Ashleigh Barty

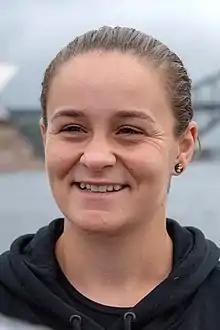
Barty in 2019

Ashleigh Jacinta Barty (born 24 April 1996) is an Australian former professional tennis player and cricketer. She was ranked as the world No. 1 in women's singles by the Women's Tennis Association (WTA) for 121 weeks, and was ranked world No. 5 in doubles. Barty won 12 WTA Tour-level singles titles, and three majors at the 2019 French Open, 2021 Wimbledon Championships, and 2022 Australian Open, as well as the 2019 WTA Finals. She also won 12 doubles titles, including a major at the 2018 US Open with CoCo Vandeweghe.